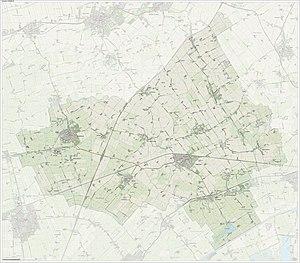
Loppersum est un village et une commune des Pays-Bas, située dans la province de Groningue. Elle compte 11 000 habitants et sa superficie est de 112 km².